Occupy Boston

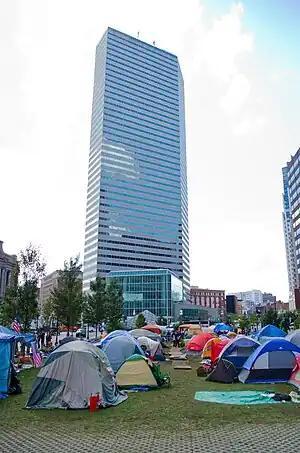
People gathered near Boston's Dewey Square during Occupy Boston on October 3, 2011

Occupy Boston was a collective of protesters that settled on September 30, 2011 in Boston, Massachusetts, on Dewey Square in the Financial District opposite the Federal Reserve Bank of Boston. It is related to the Occupy Wall Street movement that began in New York City on September 17, 2011.